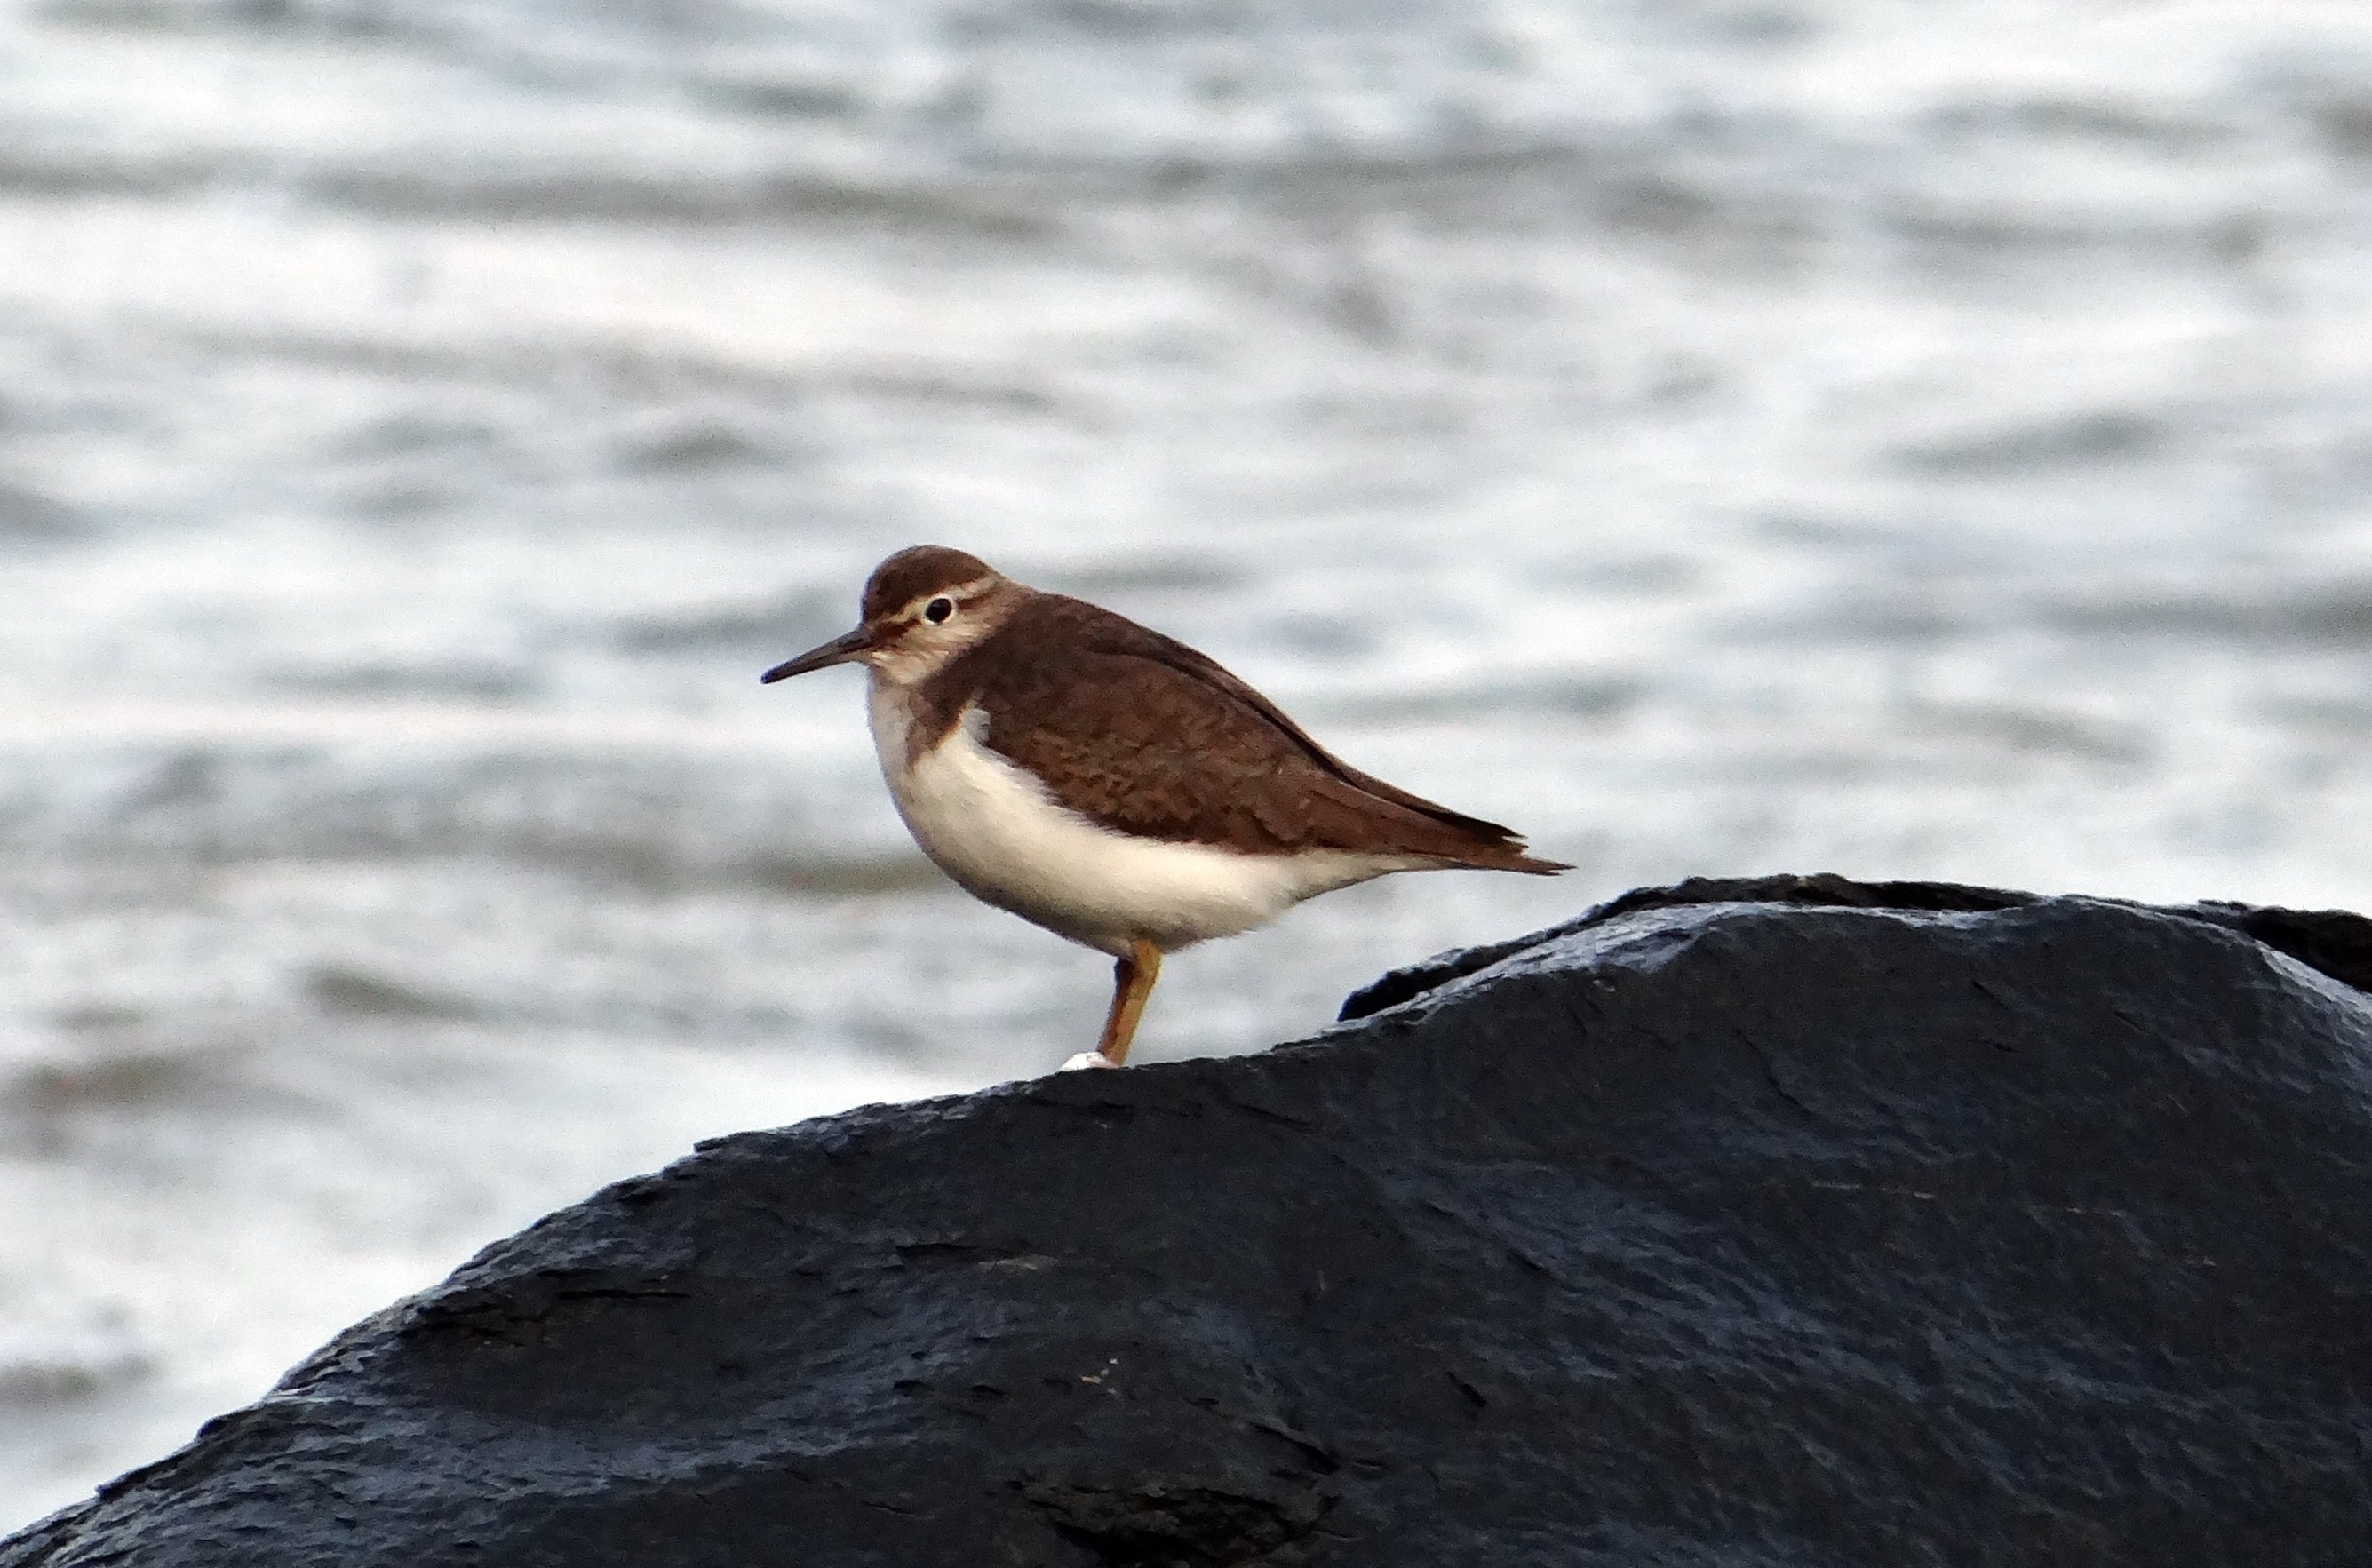
sea, coast, water, nature, ocean, winter, bird, wave, wildlife, beak, fauna, close up, vertebrate, india, wader, shorebird, sandpiper, arabian, perching bird, cinclidae, gokarna, common sandpiper, actitis hypoleucos